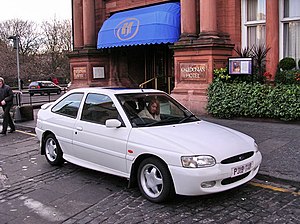
Ford Escort / Escort '95 (1995−2000)
Ford Escort var en personbil bygget af Ford Motor Company i 6 forskellige generationer mellem 1968 og 2000.